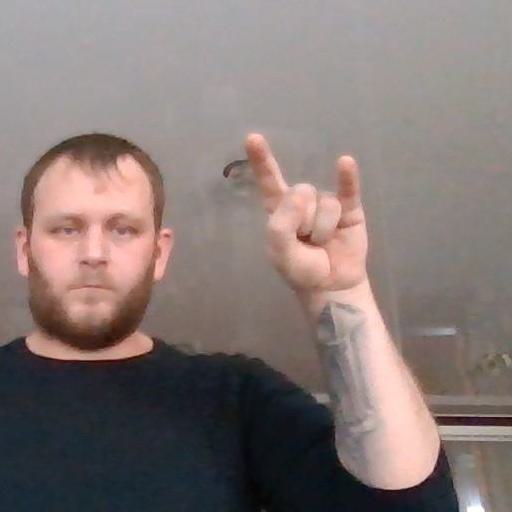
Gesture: rock